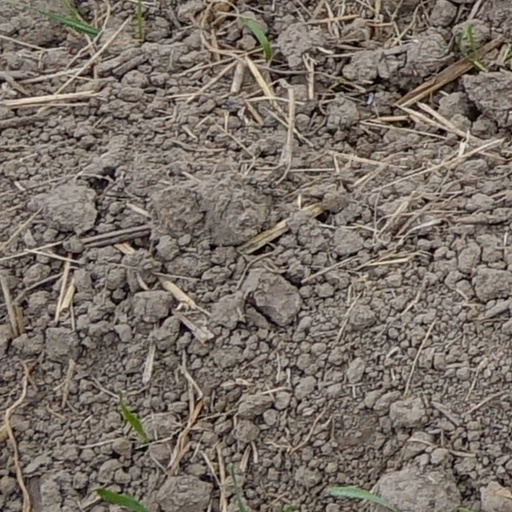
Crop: wheat